Myrtle McAteer

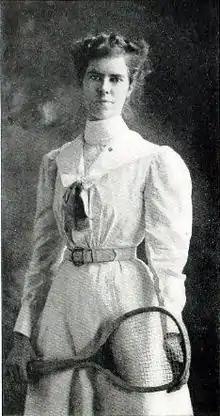
McAteer in 1901

Myrtle McAteer (June 12, 1878 – October 26, 1952) was an American tennis player around the turn of the 20th century.